Churt

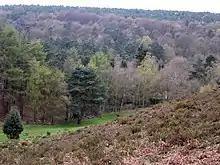
Coniferous woods in Whitmore Vale, Churt

The parish is roughly square and gradually slopes down to the northwest and steeply by the western border, where it is drained by a straight brook (feeding into the Wey) which demarcates the border with Hampshire. In the north are sudden hills, or knolls, three of which are described as 'curiously conical sandhills' in the Victoria County History (1911), and are recorded on maps as the Devil's Jumps.